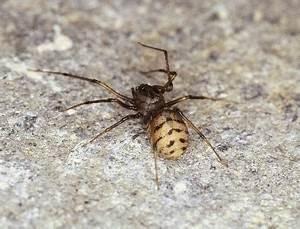
spider